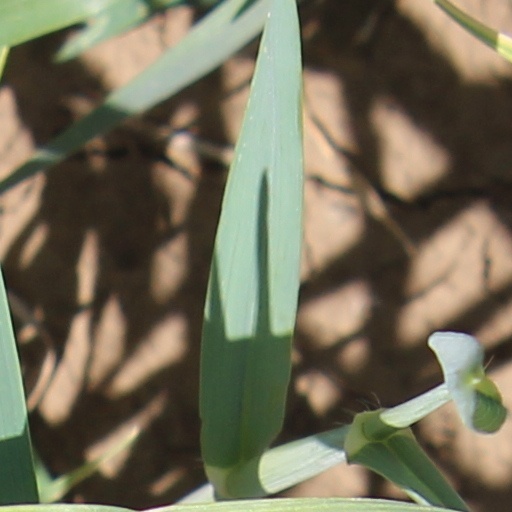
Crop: wheat